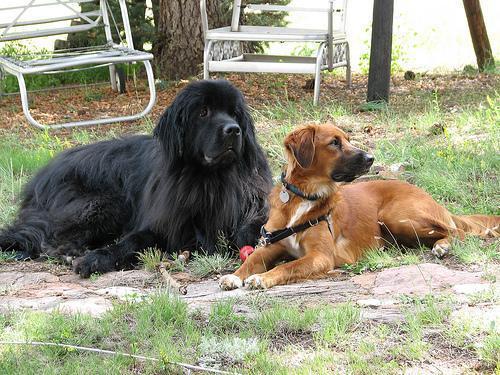
Newfoundland